List of Friends and Joey characters

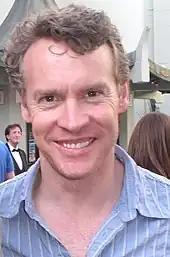
Tate Donovan recurred as Rachel's boyfriend Joshua at the same time as he was dating Jennifer Aniston

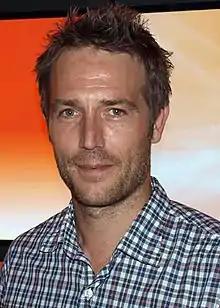
Michael Vartan portrayed Richard Burke's (Tom Selleck) son, Tim, in only one episode as Monica's date

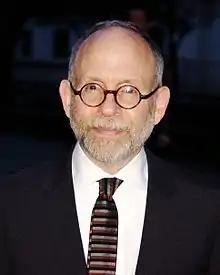
Bob Balaban played Frank Buffay Sr., Phoebe's father in season 5.

Kathy (Paget Brewster): Joey's girlfriend, introduced in "The One with Joey's New Girlfriend" (airdate October 30, 1997; season 4, No. 5). A mutual attraction soon develops between Kathy and Chandler, which manifests in a kiss; Kathy then breaks up with Joey, without telling him why. After Chandler reveals the truth, Joey is outraged and decides to move out, but has a change of heart after hearing Kathy's feelings for Chandler, and she and Chandler get together. Although Chandler is initially uncomfortable about the possibility of their relationship becoming sexual as he would be directly compared to Joey, Monica and Rachel are able to give Chandler some pointers. Sometime later, Chandler goes to see Kathy in a play and becomes jealous of her steamy onstage sex scenes with her co-star, Nick. Chandler starts to suspect that she is cheating on him; when he confronts her about it, she leaves, offended, and Chandler assumes the worst. Realizing that he has come to the wrong conclusion, Chandler arrives at Kathy's apartment the next morning to apologize to her, only to find Nick's pants, and they break up.